Emperor Sujin

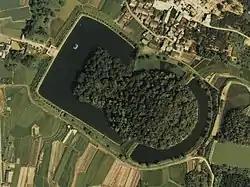
Andonyama kofun (alleged burial site of the Emperor)

While Emperor Sujin is the first emperor whom historians state might have actually existed, he is not confirmed as an actual historical figure. Like his predecessors, his reign is disputed due to insufficient material available for further verification and study. Sujin's possible lifespan has been suggested to be as early as the 1st century AD, to as late as the fourth century AD, this is well past his conventionally assigned reign of 97 BC – 30 BC. Like Emperor Kōshō, Emperor Kōrei, and Emperor Kaika, historian Louis Frédéric notes an idea in his book "Japan Encyclopedia" that Sujin could have lived in the 1st century (AD). This remains disputed though, especially among researchers who have been critical of his book. If Sujin did in fact exist, then he may have been the founder of the imperial dynasty. Historian Richard Ponsonby-Fane suggests that Sujin may have been the first emperor to perform a census and establish and regularize a system of taxation.